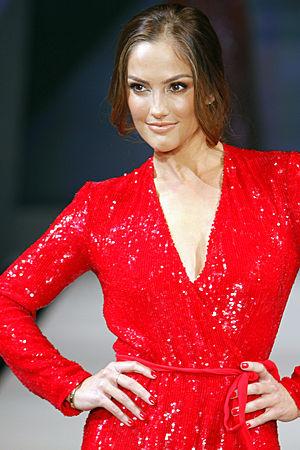
Minka Kelly est une actrice américaine, née le 24 juin 1980 à Los Angeles.